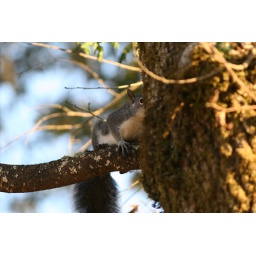
he's spending the night outside in his nest he built in the tree next to the house tonight. . .